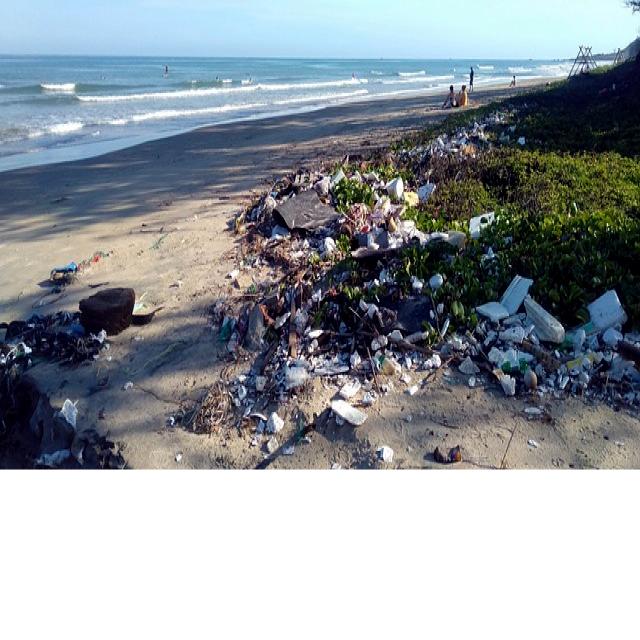
Label: Garbage